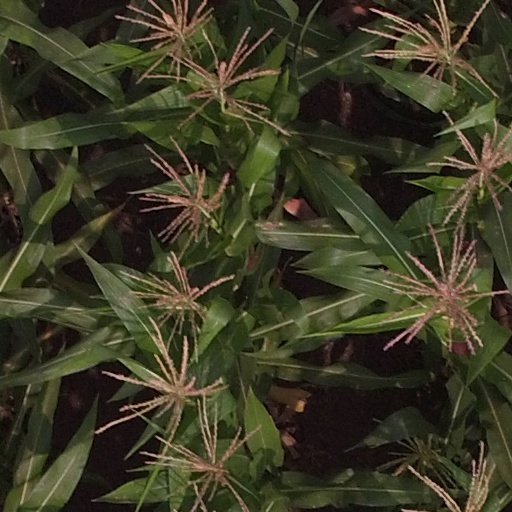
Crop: maize; corn